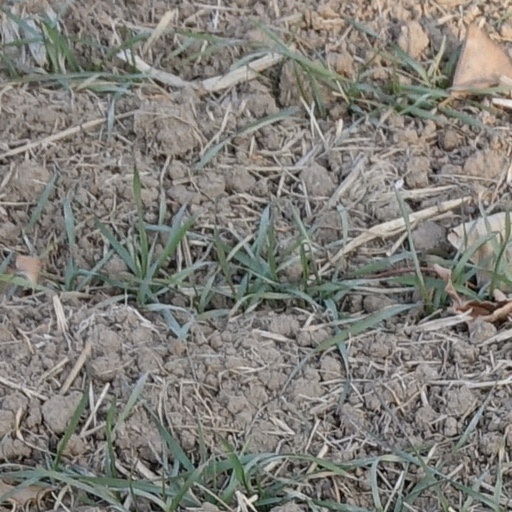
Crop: wheat